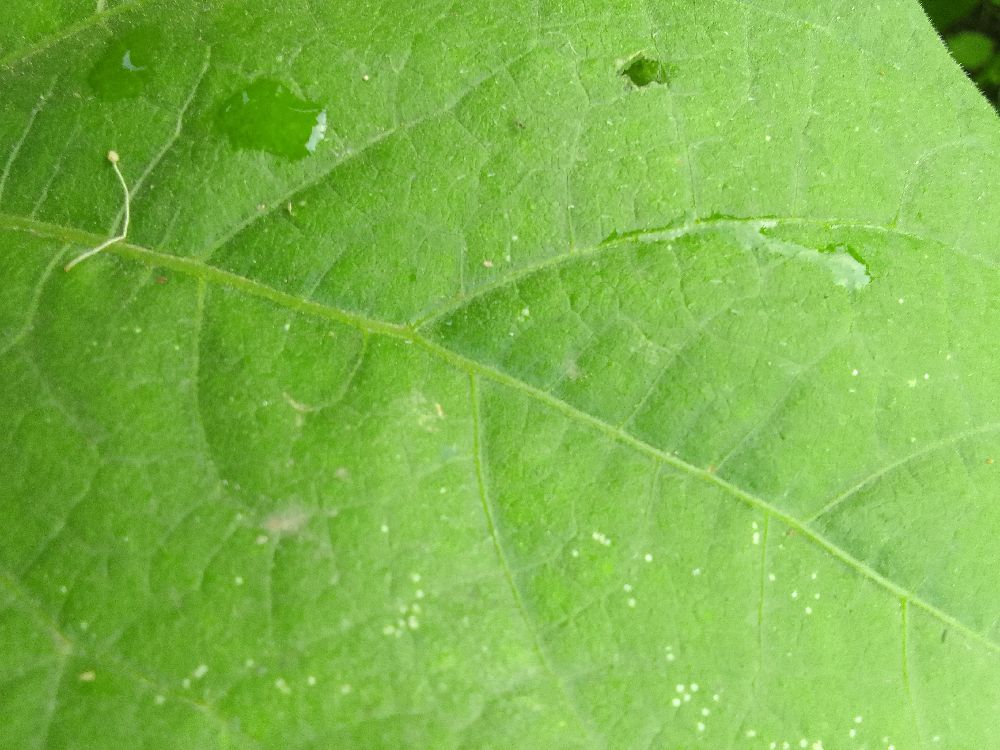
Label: healthy